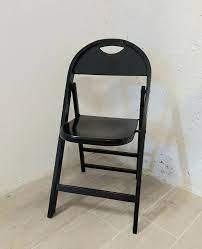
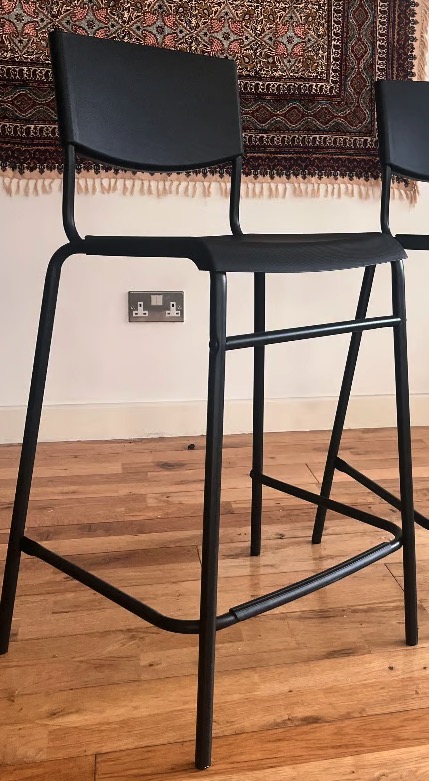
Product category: stool
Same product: no